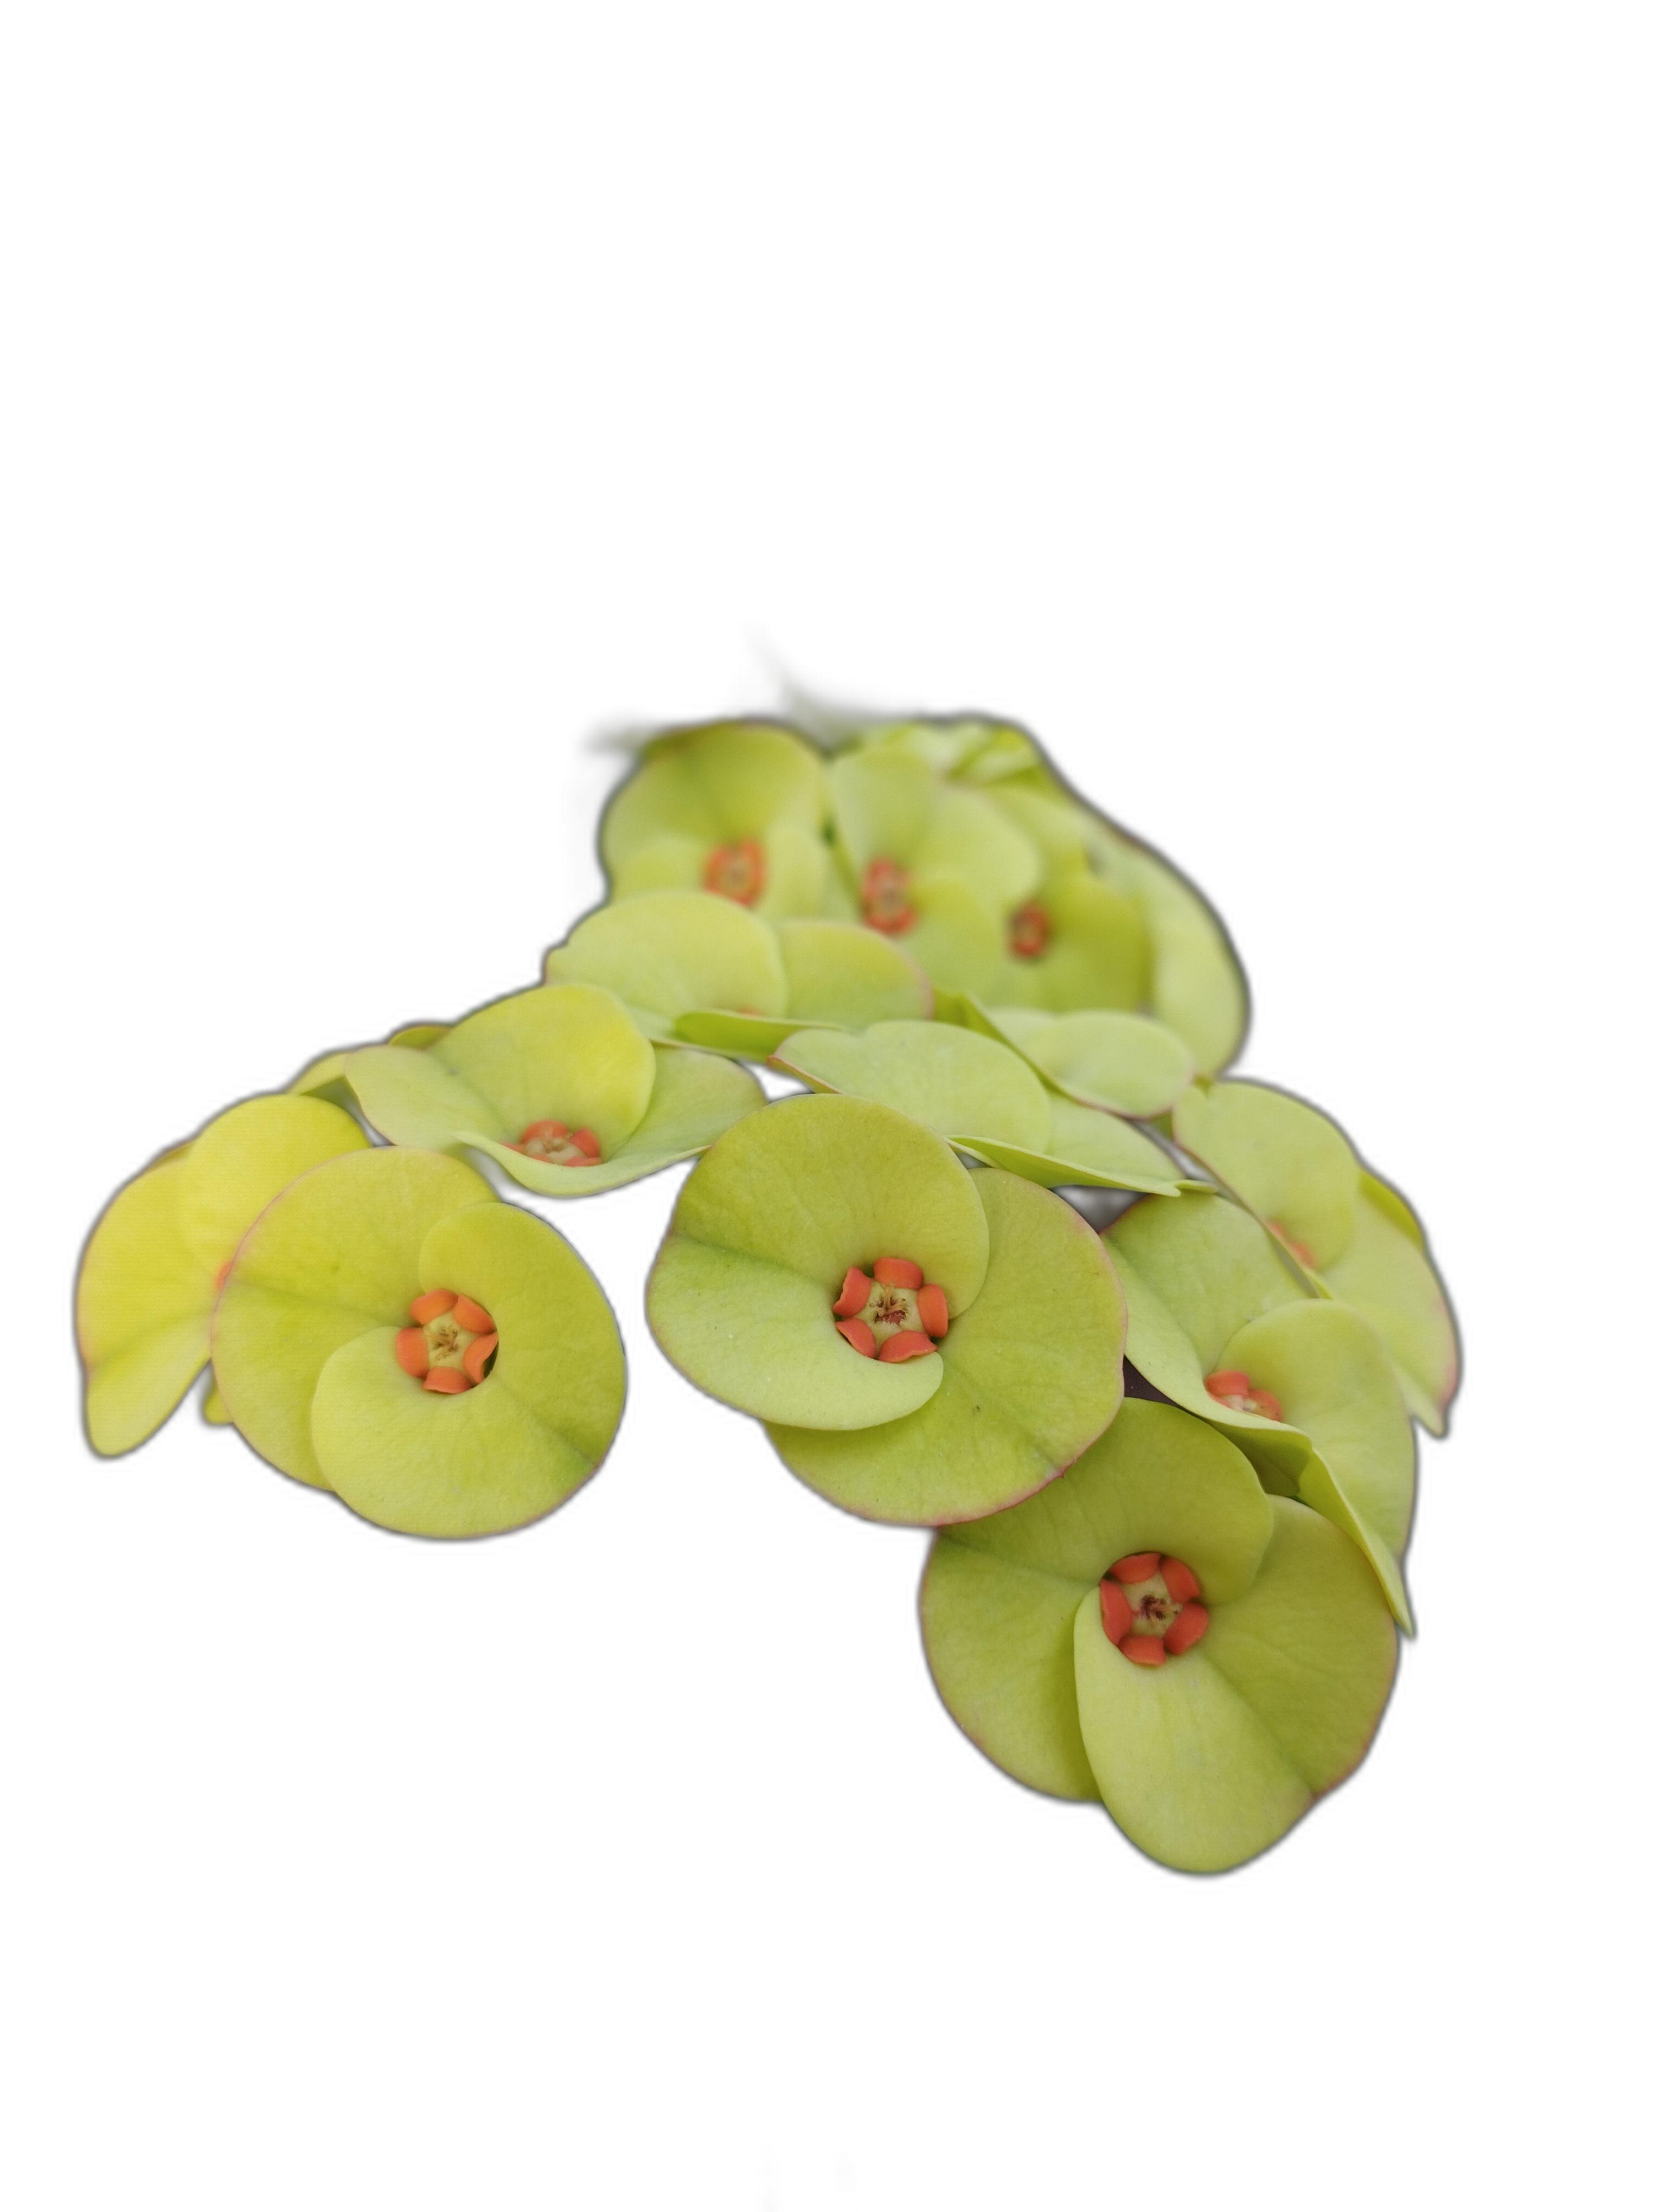
Label: Crown of thorns